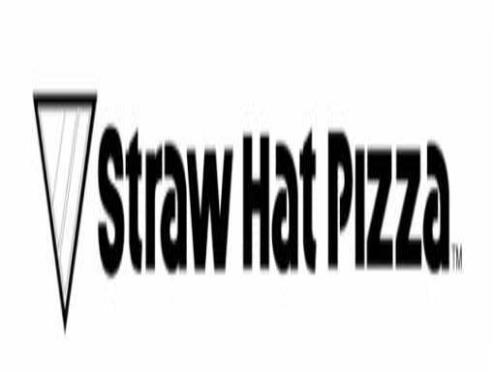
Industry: Food